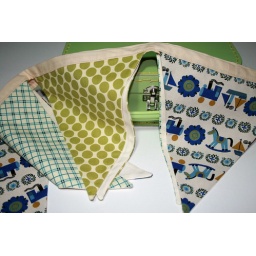
Rockabye baby bunting in blue and green